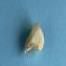
Maize quality: Bad